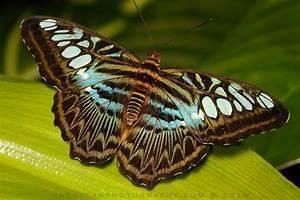
butterfly